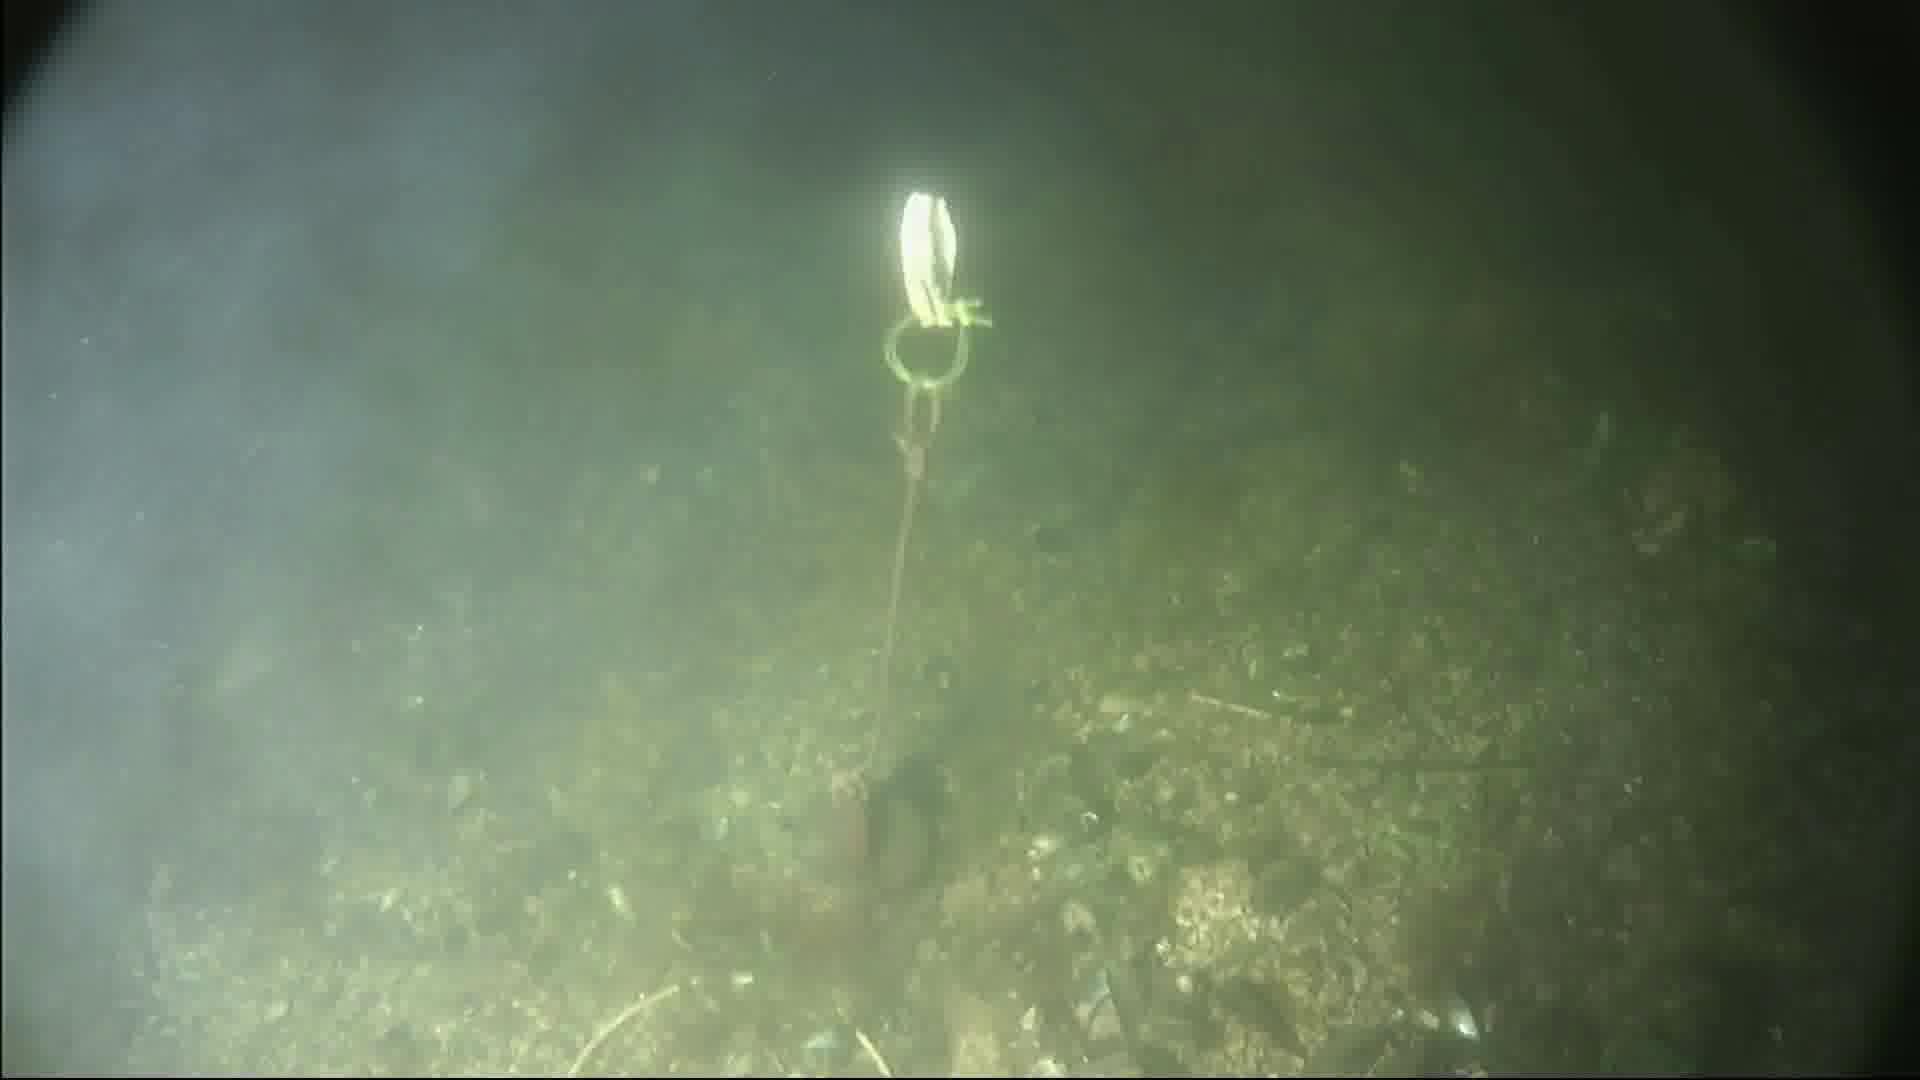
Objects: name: crab